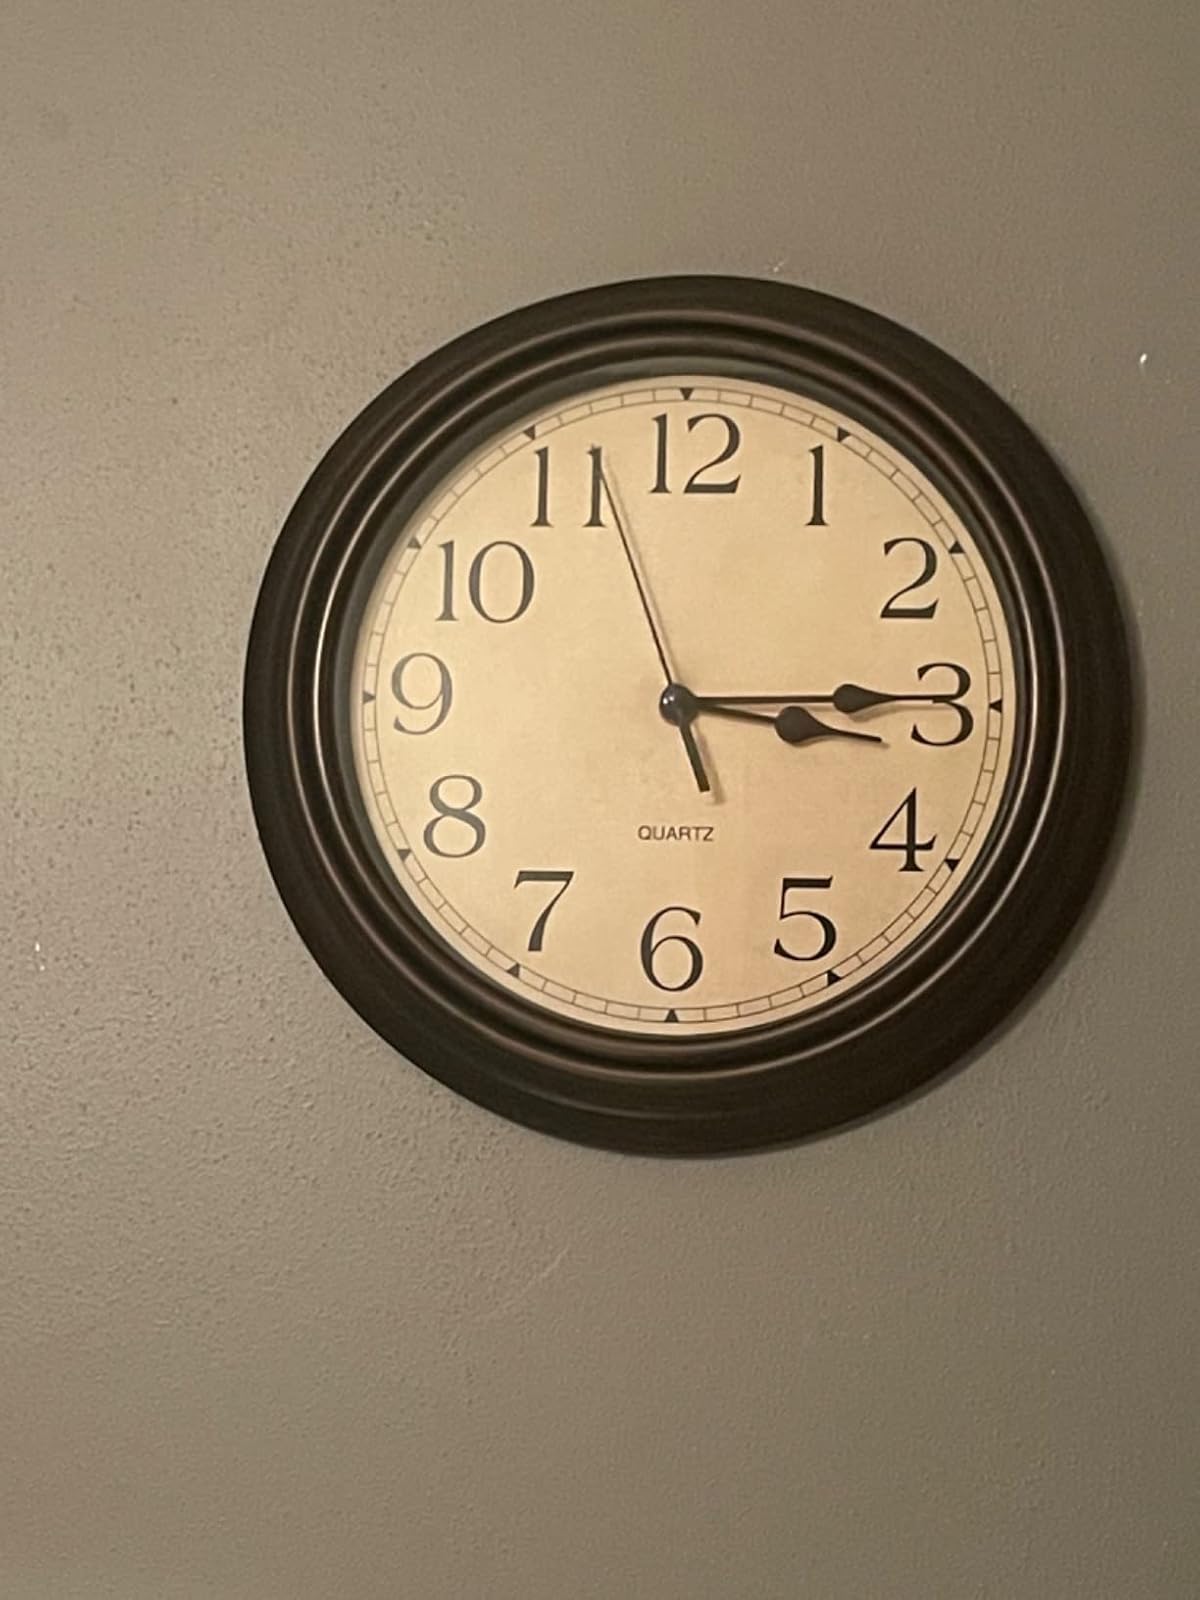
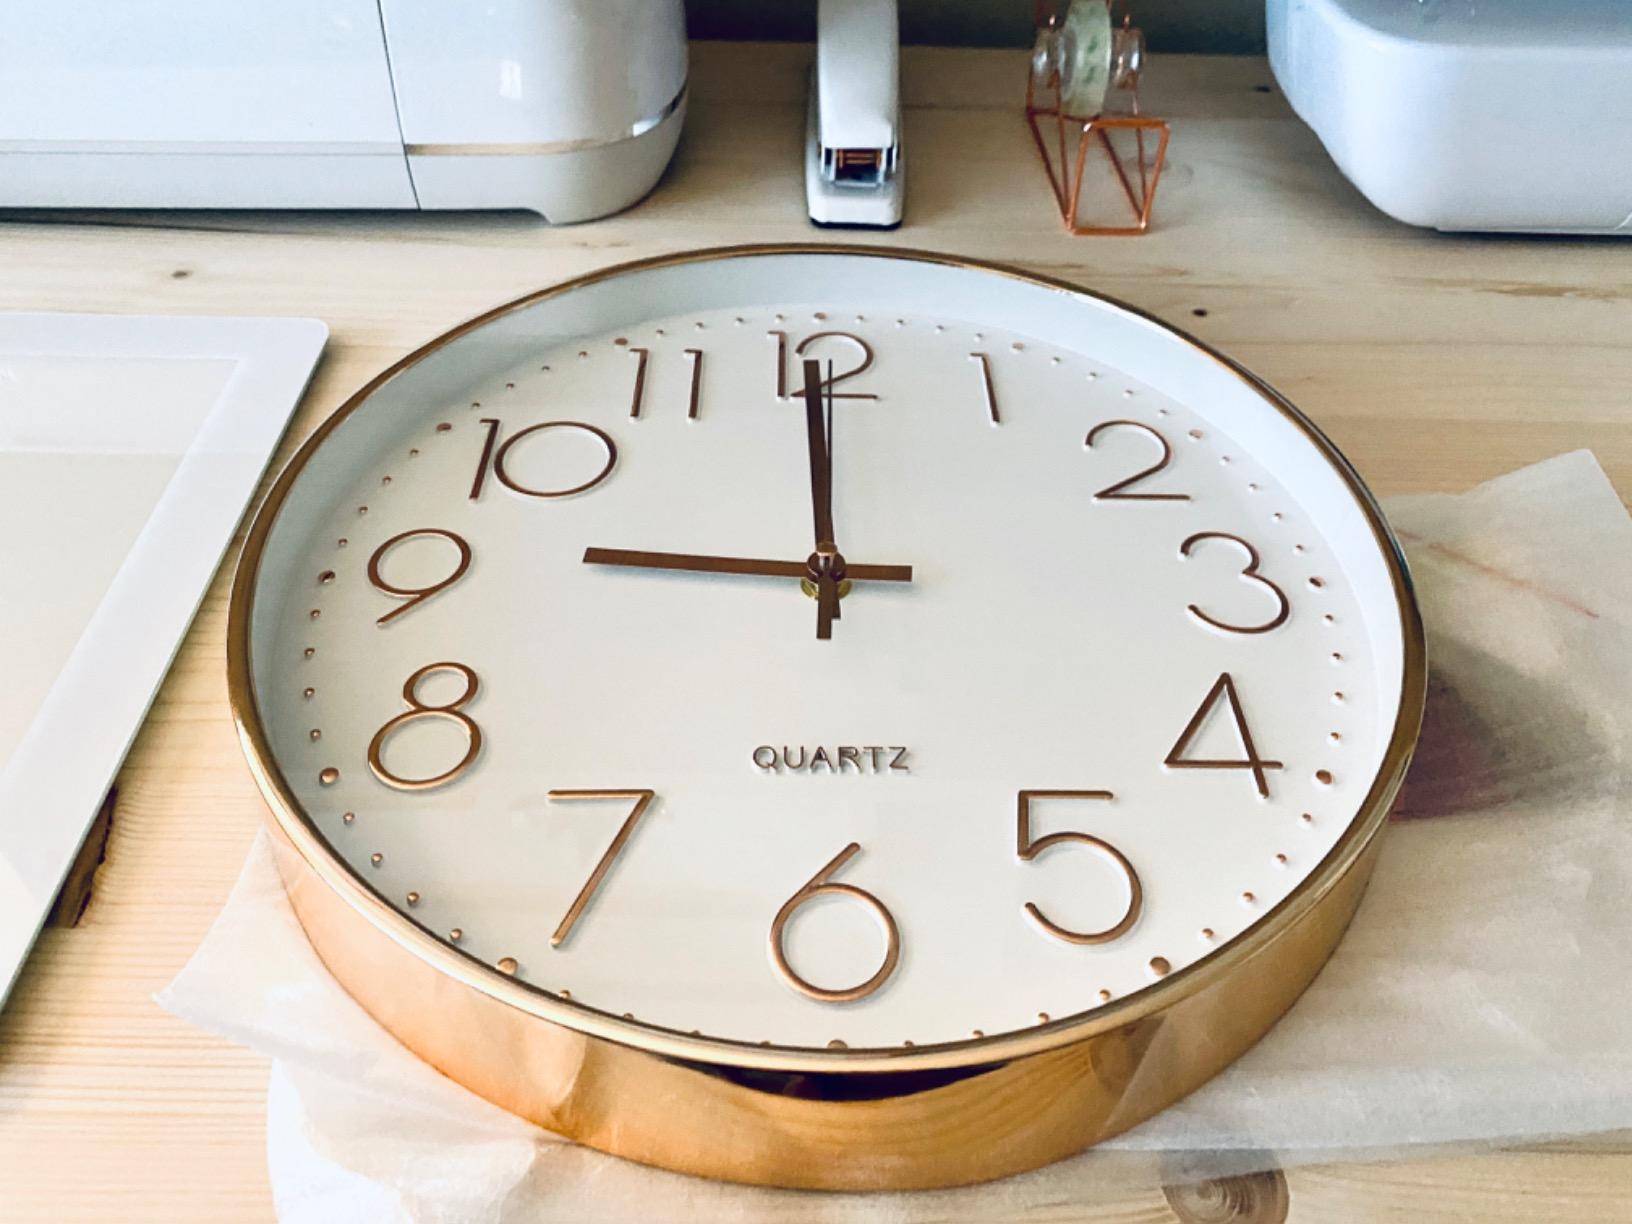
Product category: clock
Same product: no